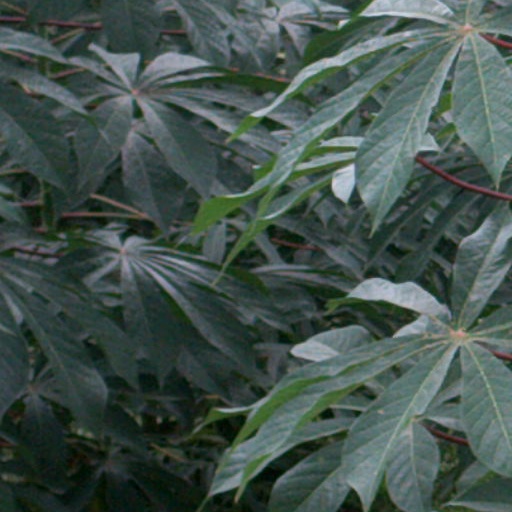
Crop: cassava